Aashiqui

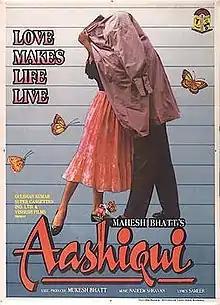
Theatrical release poster

Aashiqui is a 1990 Indian musical romantic drama film directed by Mahesh Bhatt, and produced by Gulshan Kumar under Super Cassettes Industries Limited (now T-Series Films) production banner. The film stars Rahul Roy, Anu Aggarwal and Deepak Tijori in pivotal roles. The first installment of the "Aashiqui" series, the film is known for its music, with composer duo Nadeem–Shravan establishing their careers along with that of singer Kumar Sanu under the T-Series music label.